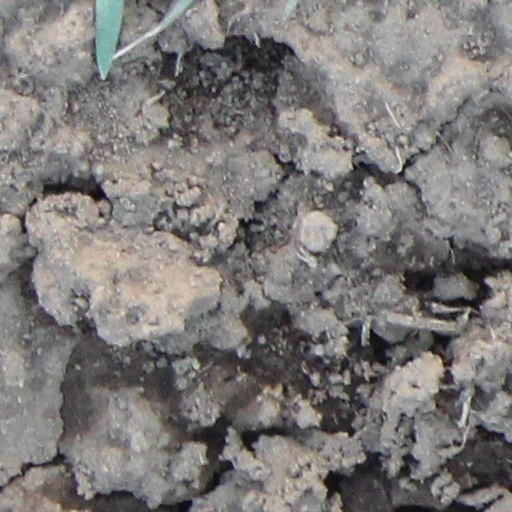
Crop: wheat